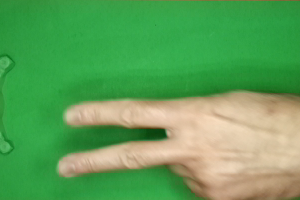
Label: scissors